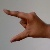
The image shows a hand gesture representing the letter 'Z' in Indian Sign Language.